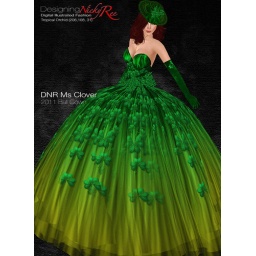
New Release. Something for St Patrick's Day :) Ms Clover 2011 Gown in white and green